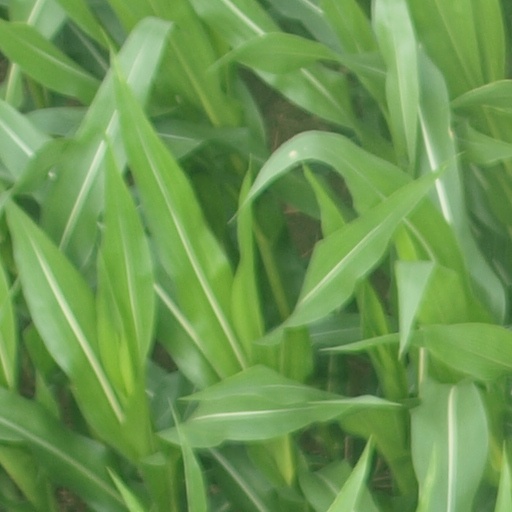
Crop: maize; corn